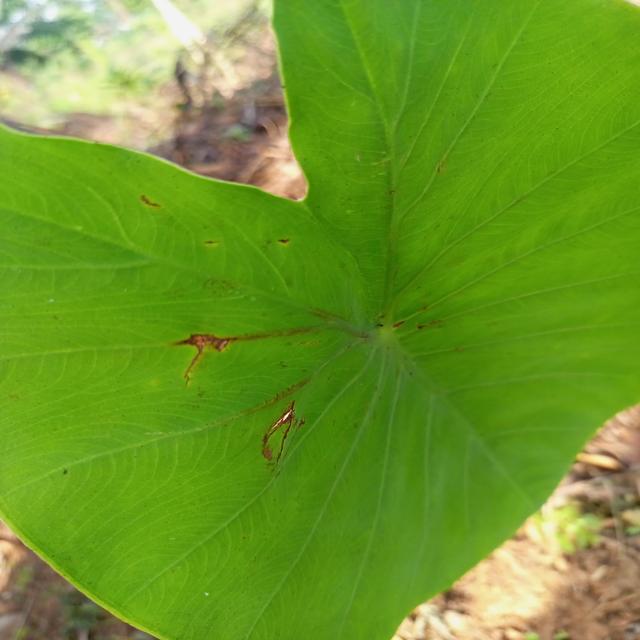
Label: Early_Blight